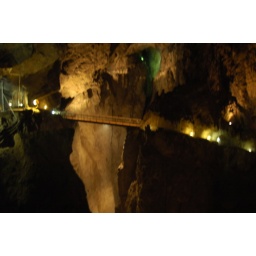
bridge over the river